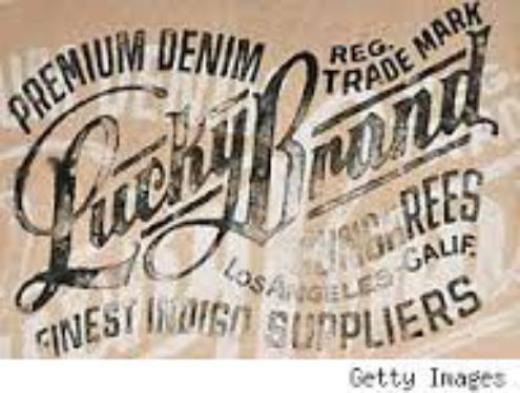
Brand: lucky brand
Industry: Clothes